Kakawin Ramayana

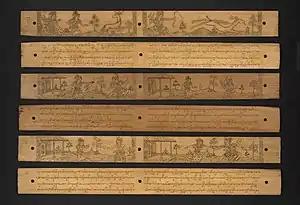
A version of Kakawin Ramayana, written in 1975.

Kakawin Ramayana is an Old Javanese poem rendering of the Sanskrit Ramayana in "kakawin" meter.